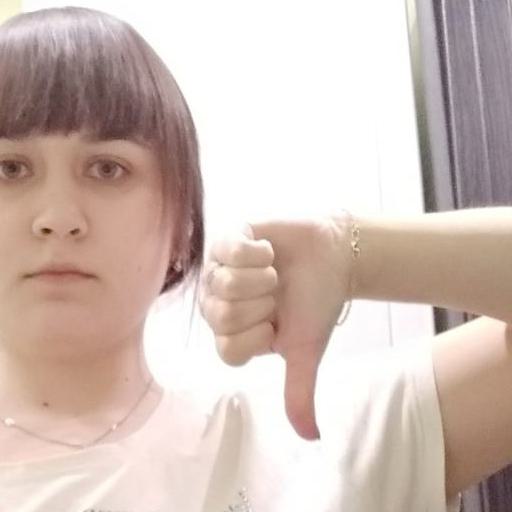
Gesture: dislike